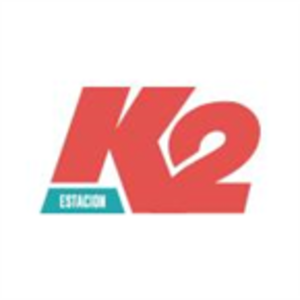
Logo De la station radio K2FM
K2 FM est une station radio de la ville de Bamako, au Mali.Elle est considérée comme la deuxième chaine du groupe Kledu après la radio Kledu. C'est une radio 100% musique. Des émissions de divertissement y sont sequentiellement diffusées. K2FM est là traduction de Kledu 2 FM, c'est-à-dire Kledu, deuxième chaine. Elle a commencé ses émissions en 2004-2005 sur les hauteurs de l'immeuble Meeti au quartier Titibougou sur la route de Koulikoro.